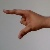
The image shows a hand gesture representing the letter 'Z' in Indian Sign Language.